Henry Billings Brown

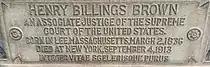
Brown's tomb inscription in Detroit. The Latin epitaph, "Integer vitae scelerisque purus" can be translated "Upright of life and free of wickedness" (from Horace, "Odes", I.22 )

The death of Brown's father-in-law left Brown and his wife financially independent, so he was willing to accept the relatively low salary of a federal judge. On March 17, 1875, Brown was nominated by President Ulysses Grant to a seat on the United States District Court for the Eastern District of Michigan left vacant by the death of John Wesley Longyear. Brown was confirmed by the United States Senate two days later and immediately received his commission.